Erin Osborne

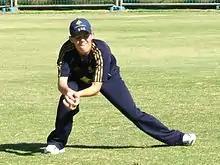
Osborne taking a catch at training

Osborne was rewarded with her first international call-up ahead of the 2009 Women's Cricket World Cup after leading the wicket-taking in the WNCL. She made her debut on the Rose Bowl series in February 2009 played away against New Zealand. Osborne played in the first four ODIs, making her debut at Cobham Oval in Whangārei. Batting in the lower-order, she made four not out as Australia made 8/150. She then took 1/19 from her ten overs, with three maidens, as the hosts narrowly won by two wickets. In the next match she took 0/33 and ended on three not out in a four run loss when her partners were dismissed.